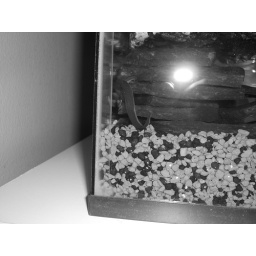
Yohan the newt in some black and white images.